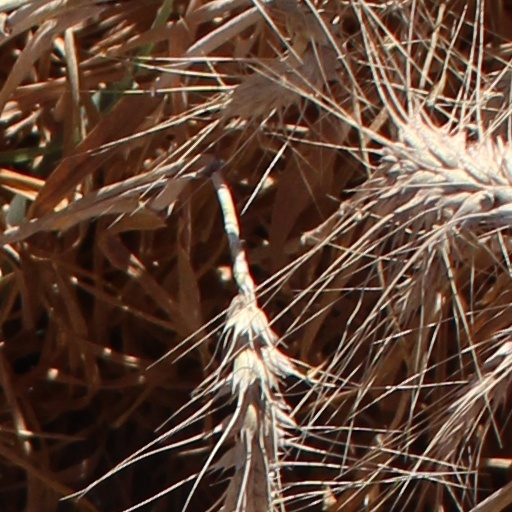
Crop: wheat